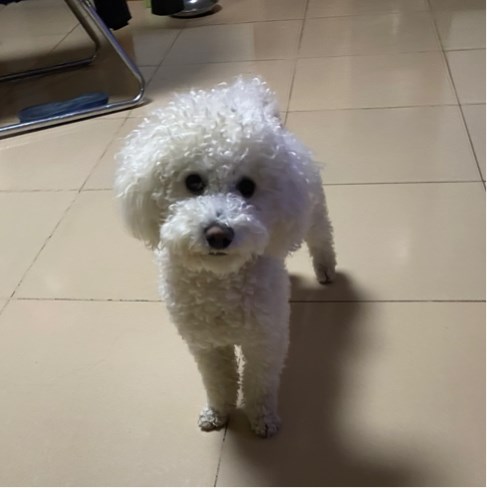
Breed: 3083-n000117-Bichon_Frise